Italian campaign of Albania (1916–1919)

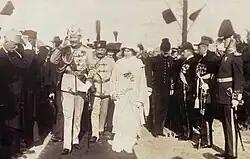
Wilhelm of Wied arriving in Durazzo on March 7, 1914.

Long a possession of the Ottoman Empire, Albania gained independence on the eve of World War I: in January 1912 a large revolt in Albanian territories forced the Ottoman authorities to accept an agreement granting broad autonomy to the region, and on 28 November 1912 an assembly of local nationalists gathered in Vlorë proclaimed the independence of the nation as "independent Albania" and the establishment of a provisional Albanian government headed by Ismail Qemali. The neighbouring Balkan nations, however, had different expansionist aims on the territories of Albania itself, aims which came to fruition during the events of the First Balkan War (October 1912-May 1913): the Kingdom of Montenegro aimed at annexing the city of Scutari in the north, the Kingdom of Serbia aspired to the possession of northern and central Albania in order to obtain an outlet to the Adriatic Sea (which concluded in the formation of the Drač County), while the Kingdom of Greece aimed at occupying Northern Epirus, a region inhabited by a large Greek minority.